Rabat

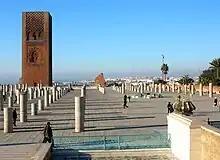
Hassan Tower

The French invasion of Morocco began in the east with General Hubert Lyautey's occupation of Oujda in March 1907 and in the west with the Bombardment of Casablanca in August 1907. The Treaty of Fes established the protectorate in March 1912. Acting as French administrator of Morocco, Lyautey decided to relocate the country's capital from Fes to Rabat after the riots of 1912 following the Treaty of Fes. Lyautey appears to have had a personal affinity for Rabat. He argued that its coastal location was more pleasant and more accessible, and that its proximity to Casablanca, which he estimated would become the major economic center, would be advantageous. In 1913, Lyautey hired Henri Prost to design the "Ville Nouvelle" (Rabat's modern quarter) as an administrative sector, as he did in other major Moroccan cities.